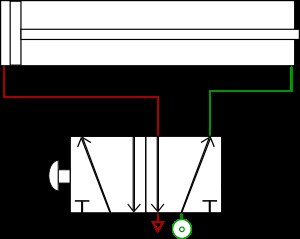
Pneumatik
Trykluftkredsløbet.
Pneumatik er betegnelsen for brugen af luft under tryk, ofte i stil med brugen af hydraulik. Forskellen på de to er, at hydraulik benytter væske, der stort set ikke kan komprimeres.